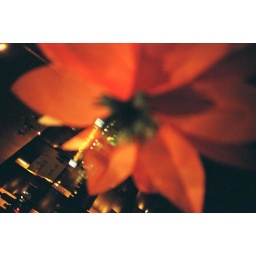
the hair salon across from my place has these paper flowers in the window and they look cool at night...